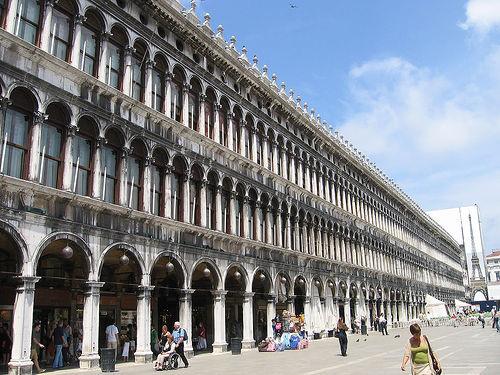
Weather: sun or clear